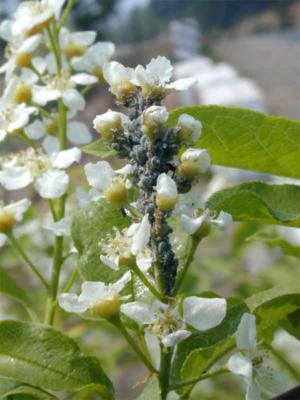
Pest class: bird_cherry_oat_aphid